Interstate 290 (Illinois)

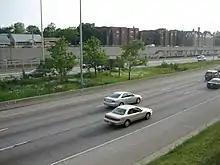
I-290 in Oak Park

This section of I-290 is long, and it runs from Hillside to the western border of Chicago. This section is sometimes referred to as the "Avenues". , it is the third-most-congested stretch of highway in the Chicago metropolitan area, behind the Jane Byrne Interchange area and the intersection of the Dan Ryan Expressway and Chicago Skyway. It is known for having a high volume of traffic on ramps through the Avenues, and high volumes of traffic on left-side ramps in Forest Park and Oak Park. I-290 runs above-grade west of Mannheim Road and at- or below-grade east of Mannheim Road.